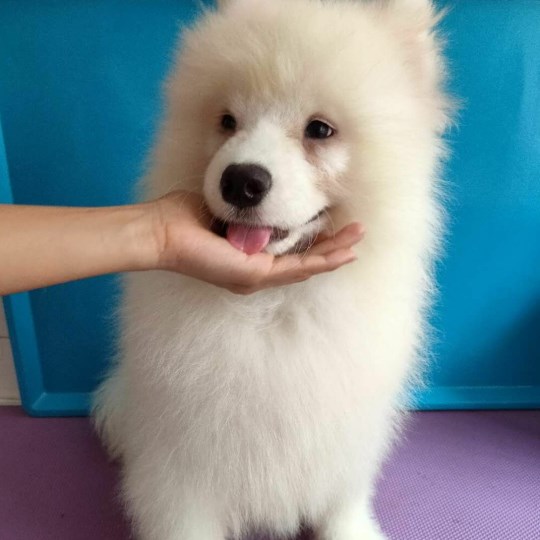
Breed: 2192-n000088-Samoyed